Quadrivium

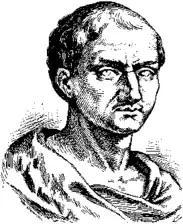
The Roman philosopher Boethius, author of "The Consolation of Philosophy"

These four studies compose the secondary part of the curriculum outlined by Plato in "The Republic" and are described in the seventh book of that work (in the order Arithmetic, Geometry, Astronomy, Music).